Ifẹ

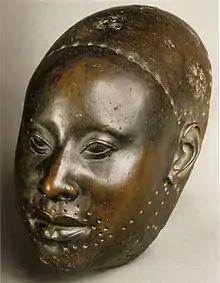
Yoruba Copper mask for King Obalufon, Ife, Nigeria c. 1300 CE

According to Yoruba religion, Olodumare, the Supreme God, ordered Obatala to create the earth, however on his way he over indulged in palm wine and got drunk. Thence, a contemporary Orisha to the former, Oduduwa, took the items of creation from him, descended from the abode of the Orisha on a chain and cast the handful of earth on the primordial ocean. The earth rose and became a mound called Oke Ora. He then put a five-toed cockerel on this primordial mound so that it would scatter the earth around, thus creating the land on which Ile Ife, the first city would be built. Oduduwa planted a palm nut in a hole in the newly formed land and from there sprang a great tree with sixteen branches, a symbolic representation of the 16 clans of the early Ife pre-urban confederation; "Elu Merindinlogun", (Thirteen initial and 3 later ones).